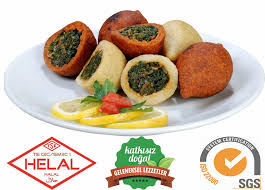
Yemek: icli_kofte